Middlesex–Winooski River Bridge

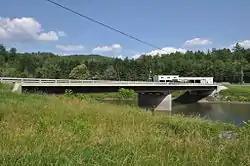

The Middlesex–Winooski River Bridge is a steel girder bridge carrying U.S. Route 2 (US 2) across the Winooski River in a rural area on the town line between Moretown and Middlesex, Vermont. The two-span bridge was built in 2010, replacing a 1928 three-span Pratt through truss, which was listed on the National Register of Historic Places in 1991.